Zelný trh

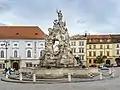
Parnassus Fountain

In the middle of the square is the Parnassus Fountain, named after Mount Parnassus. It is a large Baroque fountain created in 1690–1695, when it replaced an older Renaissance fountain from 1597. It has a six-pointed star plan and is decorated with many allegorical figures and mythical animals. In the middle of the fountain is a rocky cliff on top of which is an allegorical statue of Europa. In the cliff is a cave with Heracles. Allegorical figures on the outside of the cave represent Babylonia, Persia and Greece. The fountain was designed by Johann Bernhard Fischer von Erlach and created by Tobias Kracker and Anton Riga.